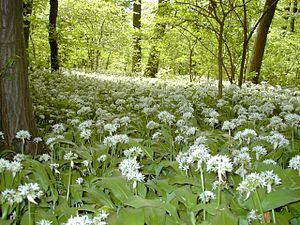
Cette liste de Tracheophyta de Bosnie-Herzégovine, ainsi que d’espèces introduites est un aperçu incomplet d’espèces de mousses, de fougères, de gymnospermes et d’angiospermes citées dans la littérature disponible en langues bosniaque, croate, serbe et serbo-croate. Cet aperçu n’inclue pas des espèces cultivées ni celles occasionnellement introduites.